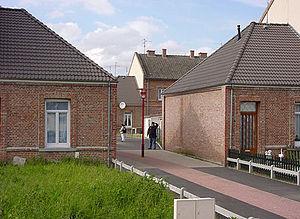
Un coron est une habitation ouvrière typique des régions d'Europe occidentale en usage à l'époque de la révolution industrielle grâce à l'extraction du charbon et à la sidérurgie. Les corons constituaient des quartiers d'habitations unifamiliales étroites, à un étage, avec un petit jardin potager à l'arrière.
L'imperméabilisation croissante du sol des villes, liée à la suppression d'espaces verts et de terre-pleins végétalisés, cause des problèmes d'inondation en aval et d'éventuel déficit en alimentation de la nappe sous-jacente, des techniques alternatives pour la gestion des eaux de ruissellement urbain, incluant des techniques de désimperméabilisation sont testées dans différents pays, notamment dans le cadre de concepts de « ville perméable »